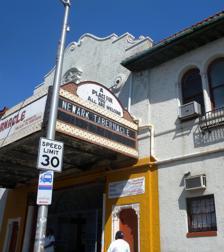
Building: Stanley Theater (Newark, New Jersey)
Country: United States of America
Year built: 1927
This article contains too many or overly lengthy quotations . Please help summarize the quotations . Consider transferring direct quotations to Wikiquote or excerpts to Wikisource . ( January 2025 ) United States historic place Stanley Theater U.S. National Register of Historic Places New Jersey Register of Historic Places Show map of Essex County, New Jersey Show map of New Jersey Show map of the United States Location 985 South Orange Avenue , Newark, NJ Coordinates 40°44′48″N 74°13′46″W / 40.74667°N 74.22944°W / 40.74667; -74.22944 Area 0.5 acres (0.20 ha) Built 1927 Architect Grad, Frank; MacEvoy, Warren Architectural style Mission/Spanish Revival NRHP reference No. 86001957 NJRHP No. 1338 Significant dates Added to NRHP August 28, 1986 Designated NJRHP July 17, 1986 The Stanley Theater is a former 2,000-seat movie theater located in Newark, New Jersey . It was built in 1927 and was turned into a social hall in the 1970s. It was added to the National Register of Historic Places on August 28, 1986. "The Stanley Theater opened on May 26, 1927, as the latest suburban addition to the progressive chain of Stanley-Fabian Theaters, a local branch of the Stanley Company of America. The idea of a Spanish influenced theater was conceived by Louis R. Golding, an executive of Stanley-Fabian. Golding hired local architect Frank Grad, builder Warren MacEvoy, and supervised the construction himself. The choice of the Spanish influence for theater design was a reflection of the tastes of the times, when luxury and elegance in movie palace architecture were necessities." "The Stanley Theater contained all the ingredients of an "atmospheric" theater: a magnificent amphitheater canopied by a glorious moonlit and star-studded sky in a Spanish patio. To produce the elaborate settings and atmosphere, lighting and weather equipment such as the cloud machines, was located on platforms behind the elaborate three-dimensional facades, concealed from public observation. Satisfactory lighting for the great span of sky was created by a combination of reflectors, lighting units, and small openings in the ceiling for producing star effects." The Stanley Company of America merged with Warner Bros. Pictures in a move that unified the assets of Warner, Vitaphone , and Stanley. Stanley also controlled First National Pictures , and what is now famously known as the Warner Bros. Studios Burbank . Warner Bros. operated the theaters until the anti-trust decree of the late-1940’s calling for separation of theaters from production and distribution. The theater portfolio was spun off as Stanley-Warner, with Warner Board of Directors S.H. Fabian and associates taking control in 1953, who already operated a circuit from New York to Virginia. From 1980, it was the Newark Tabernacle. As of November 2024, it's reported that after years of abandonment, "the owners of the building want to restore the 97-year-old theater’s lobby along with its historic marquee...The proposal, which came before Newark’s Landmarks Commission, was approved last month. The theater’s restored lobby will eventually become the entrance into a new five-story mixed-use building with 16 residential units on the top stories." See also National Register of Historic Places listings in Essex County, New Jersey Newark Symphony Hall Stanley Theater (Jersey City) McDonald's Gospelfest References